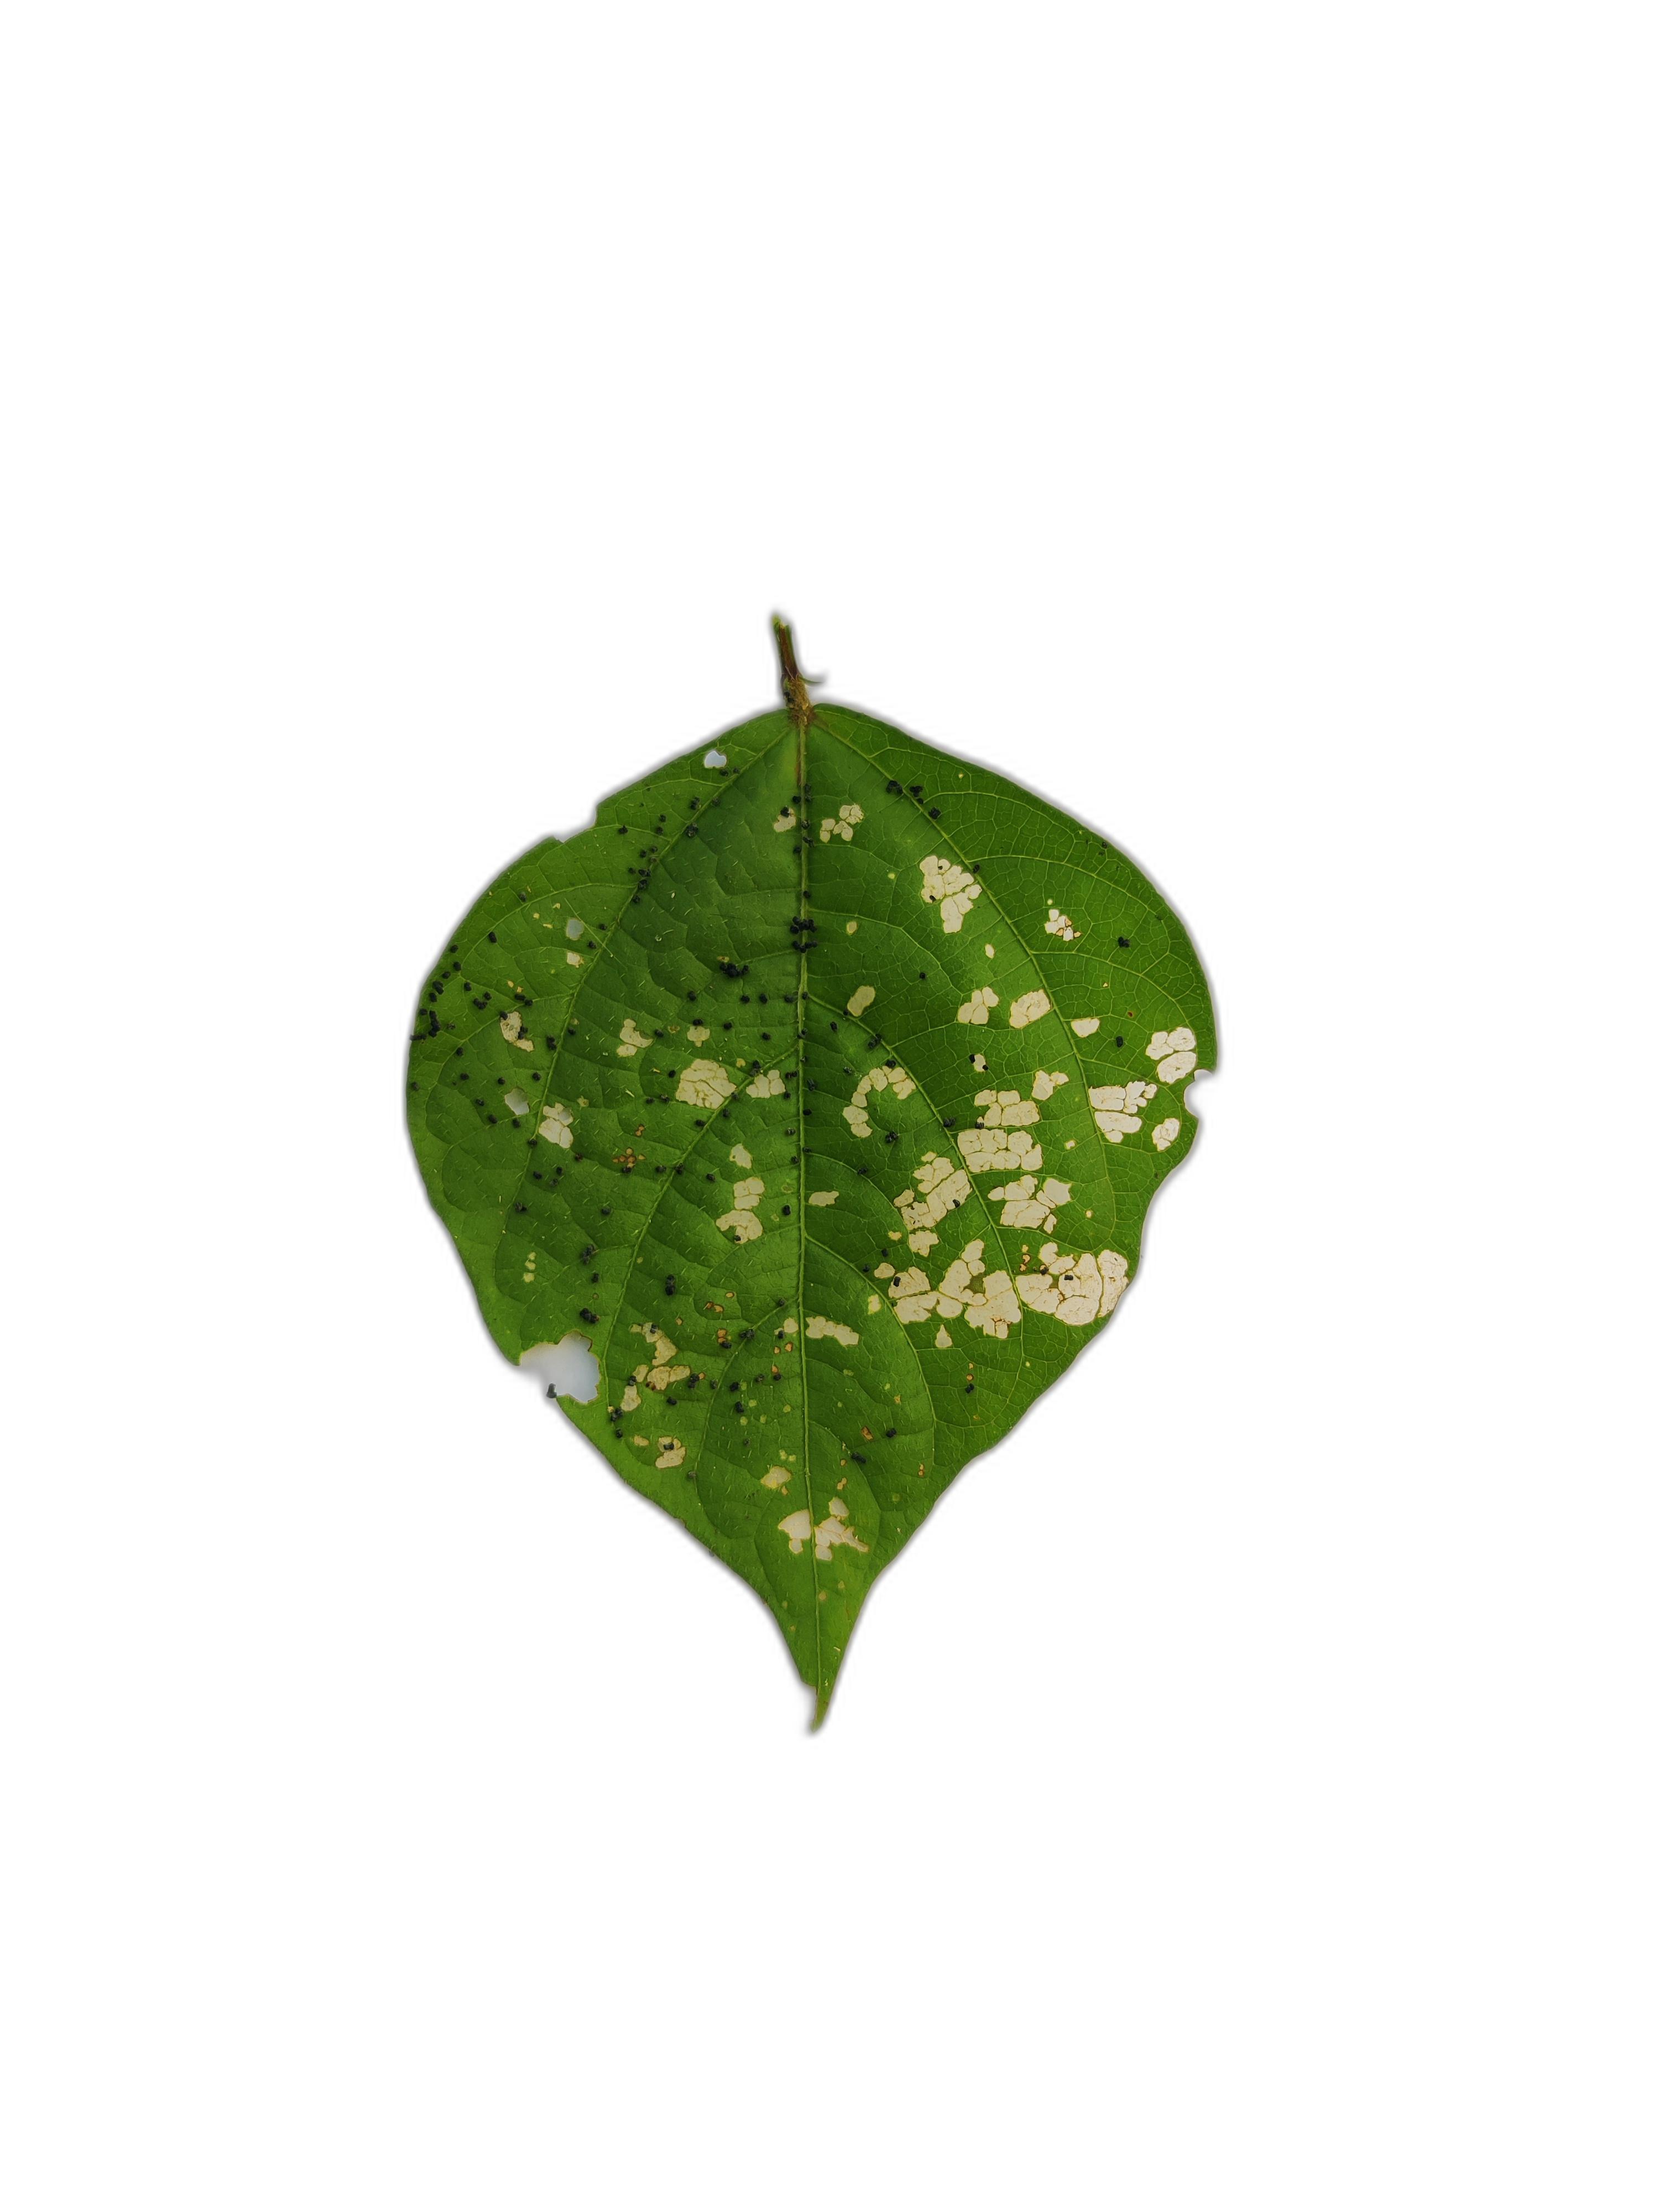
Label: Insect